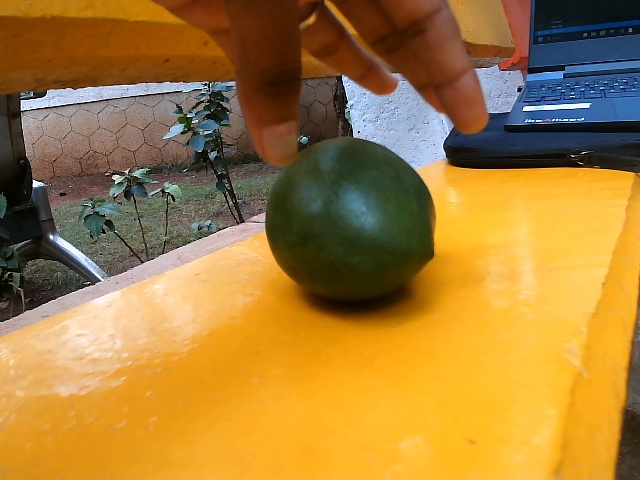
Label: Raw_Mango